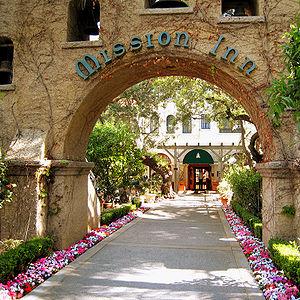
Le Mission Inn, exploité commercialement sous le nom The Mission Inn Hotel & Spa, est un hôtel historique du centre-ville de Riverside en Californie.